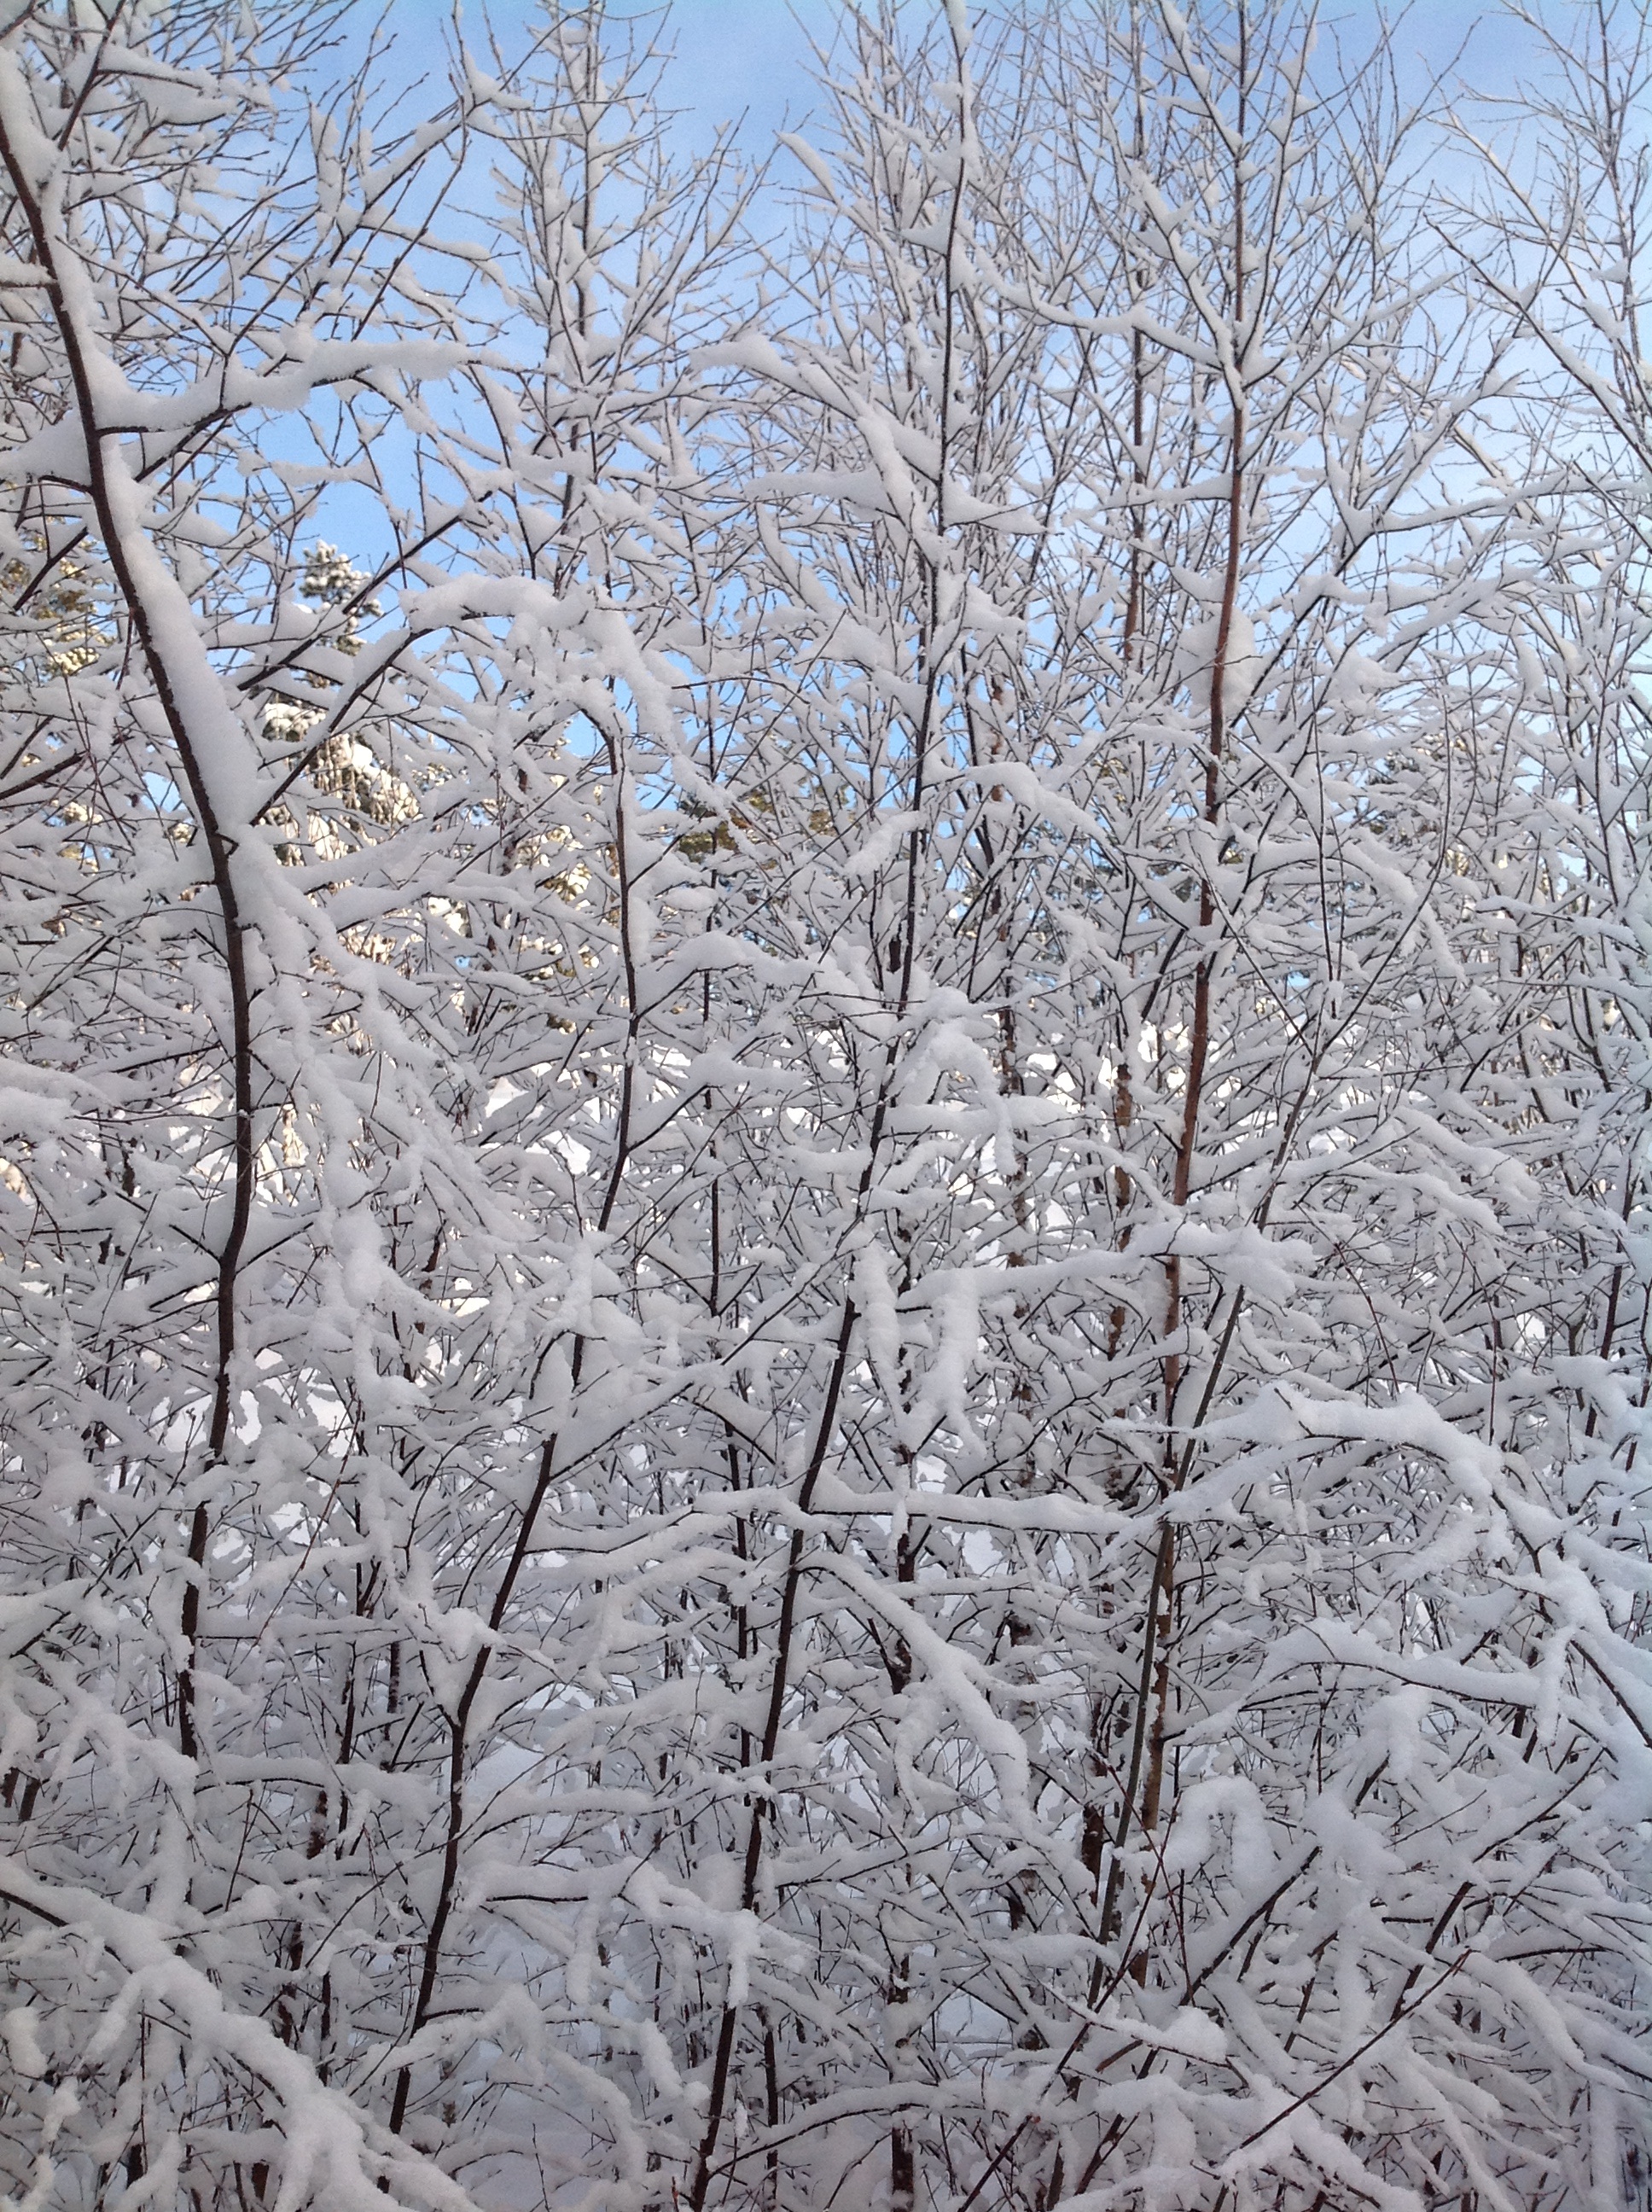
tree, branch, snow, winter, plant, frost, ice, weather, snowy, season, twig, branches, freezing, woody plant